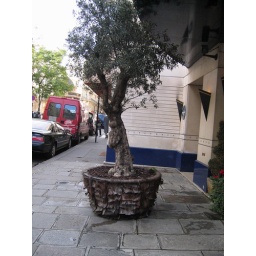
this black plastic bin holds an olive tree and is covered in dried palm frond stems